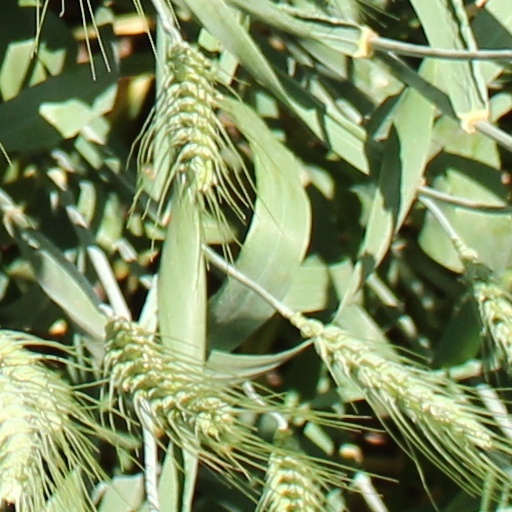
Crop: wheat